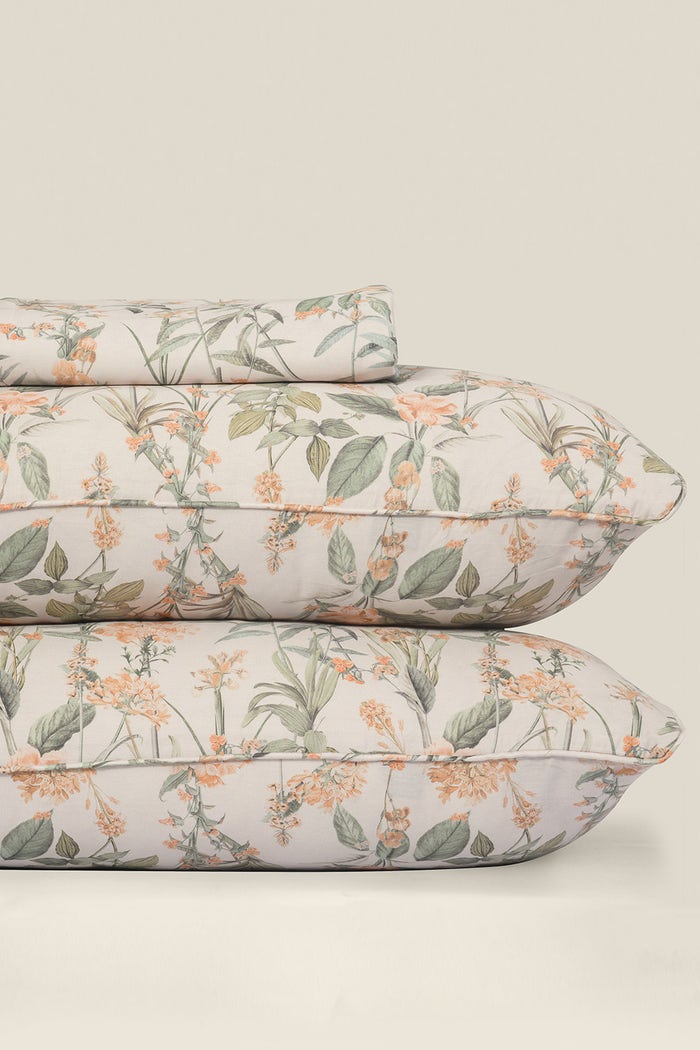
beige pink floral pillowcase